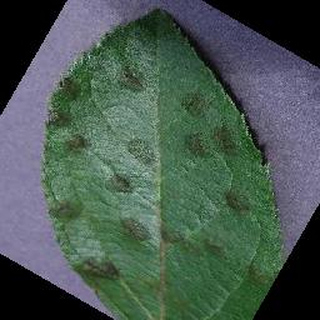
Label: apple_apple_scab